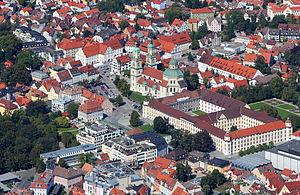
Le terme stift ou Stift dérive du verbe « stiften » et signifiait à l'origine une donation.